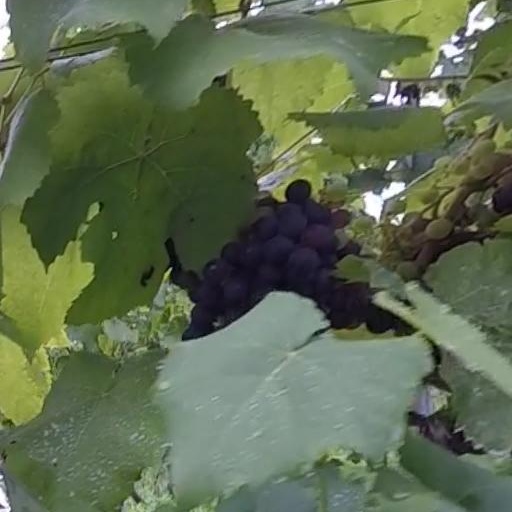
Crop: grape